Charles R. Brown

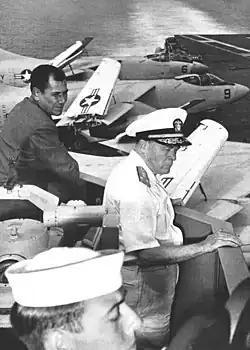
Thomas S. Gates and Brown on , 1958

Charles Randall Brown (23 December 1899 – 8 December 1983) was a United States Navy four-star admiral.